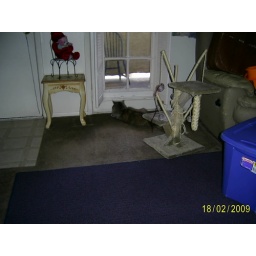
stalking birds outside. Excuse blue laundry tub in this picture.